Kyoikuto

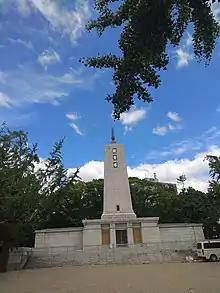
Kyoikuto, the Education Tower

The Kyoikuto, or the Education Tower (Japanese: 教育塔; or きょういくとう, literally "Education Tower") is a memorial tower located in Osaka Castle Park in Chuo Ward, Osaka City. It serves as a memorial for the victims of Muroto typhoon in 1934.